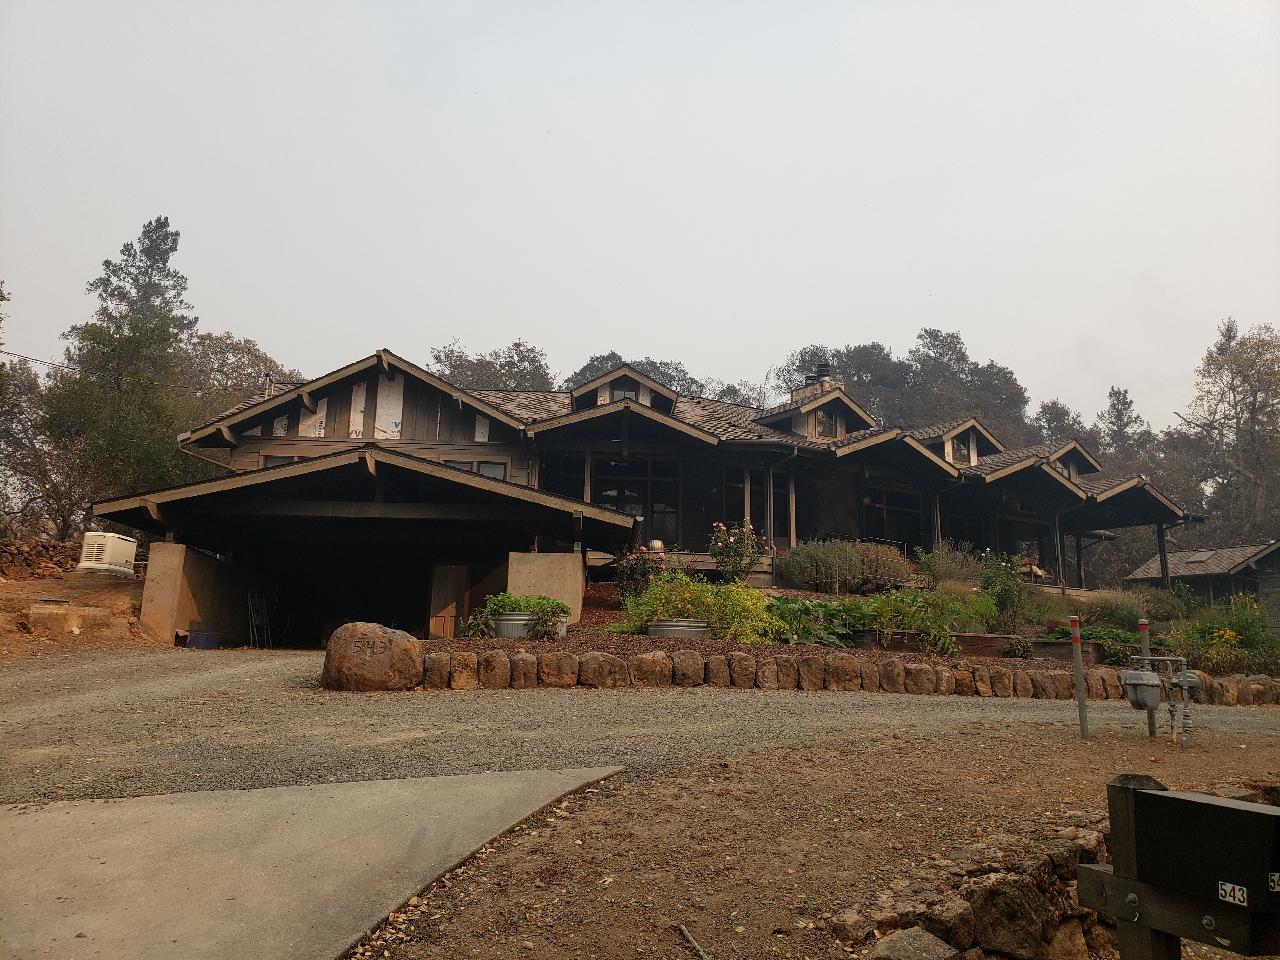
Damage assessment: no_damage